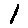
Label: 1